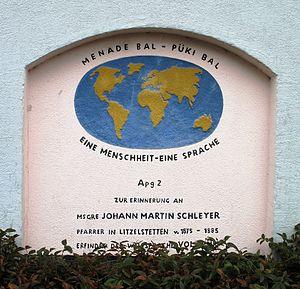
Le volapük est une langue construite créée en 1879-1880 par Johann Martin Schleyer, un prêtre catholique allemand, qui lors d'une insomnie sentit que Dieu lui commandait de créer une langue auxiliaire internationale. Des congrès de volapük eurent lieu en 1884, 1887 et 1889. Après un rapide développement, la langue perd rapidement un grand nombre de locuteurs au profit de l'espéranto. Malgré cela, le volapük survit, réformé dans les années 1920 sous l'impulsion d'Arie de Jong. Aujourd'hui, il existe quelques dizaines de volapükistes, actifs surtout sur internet.